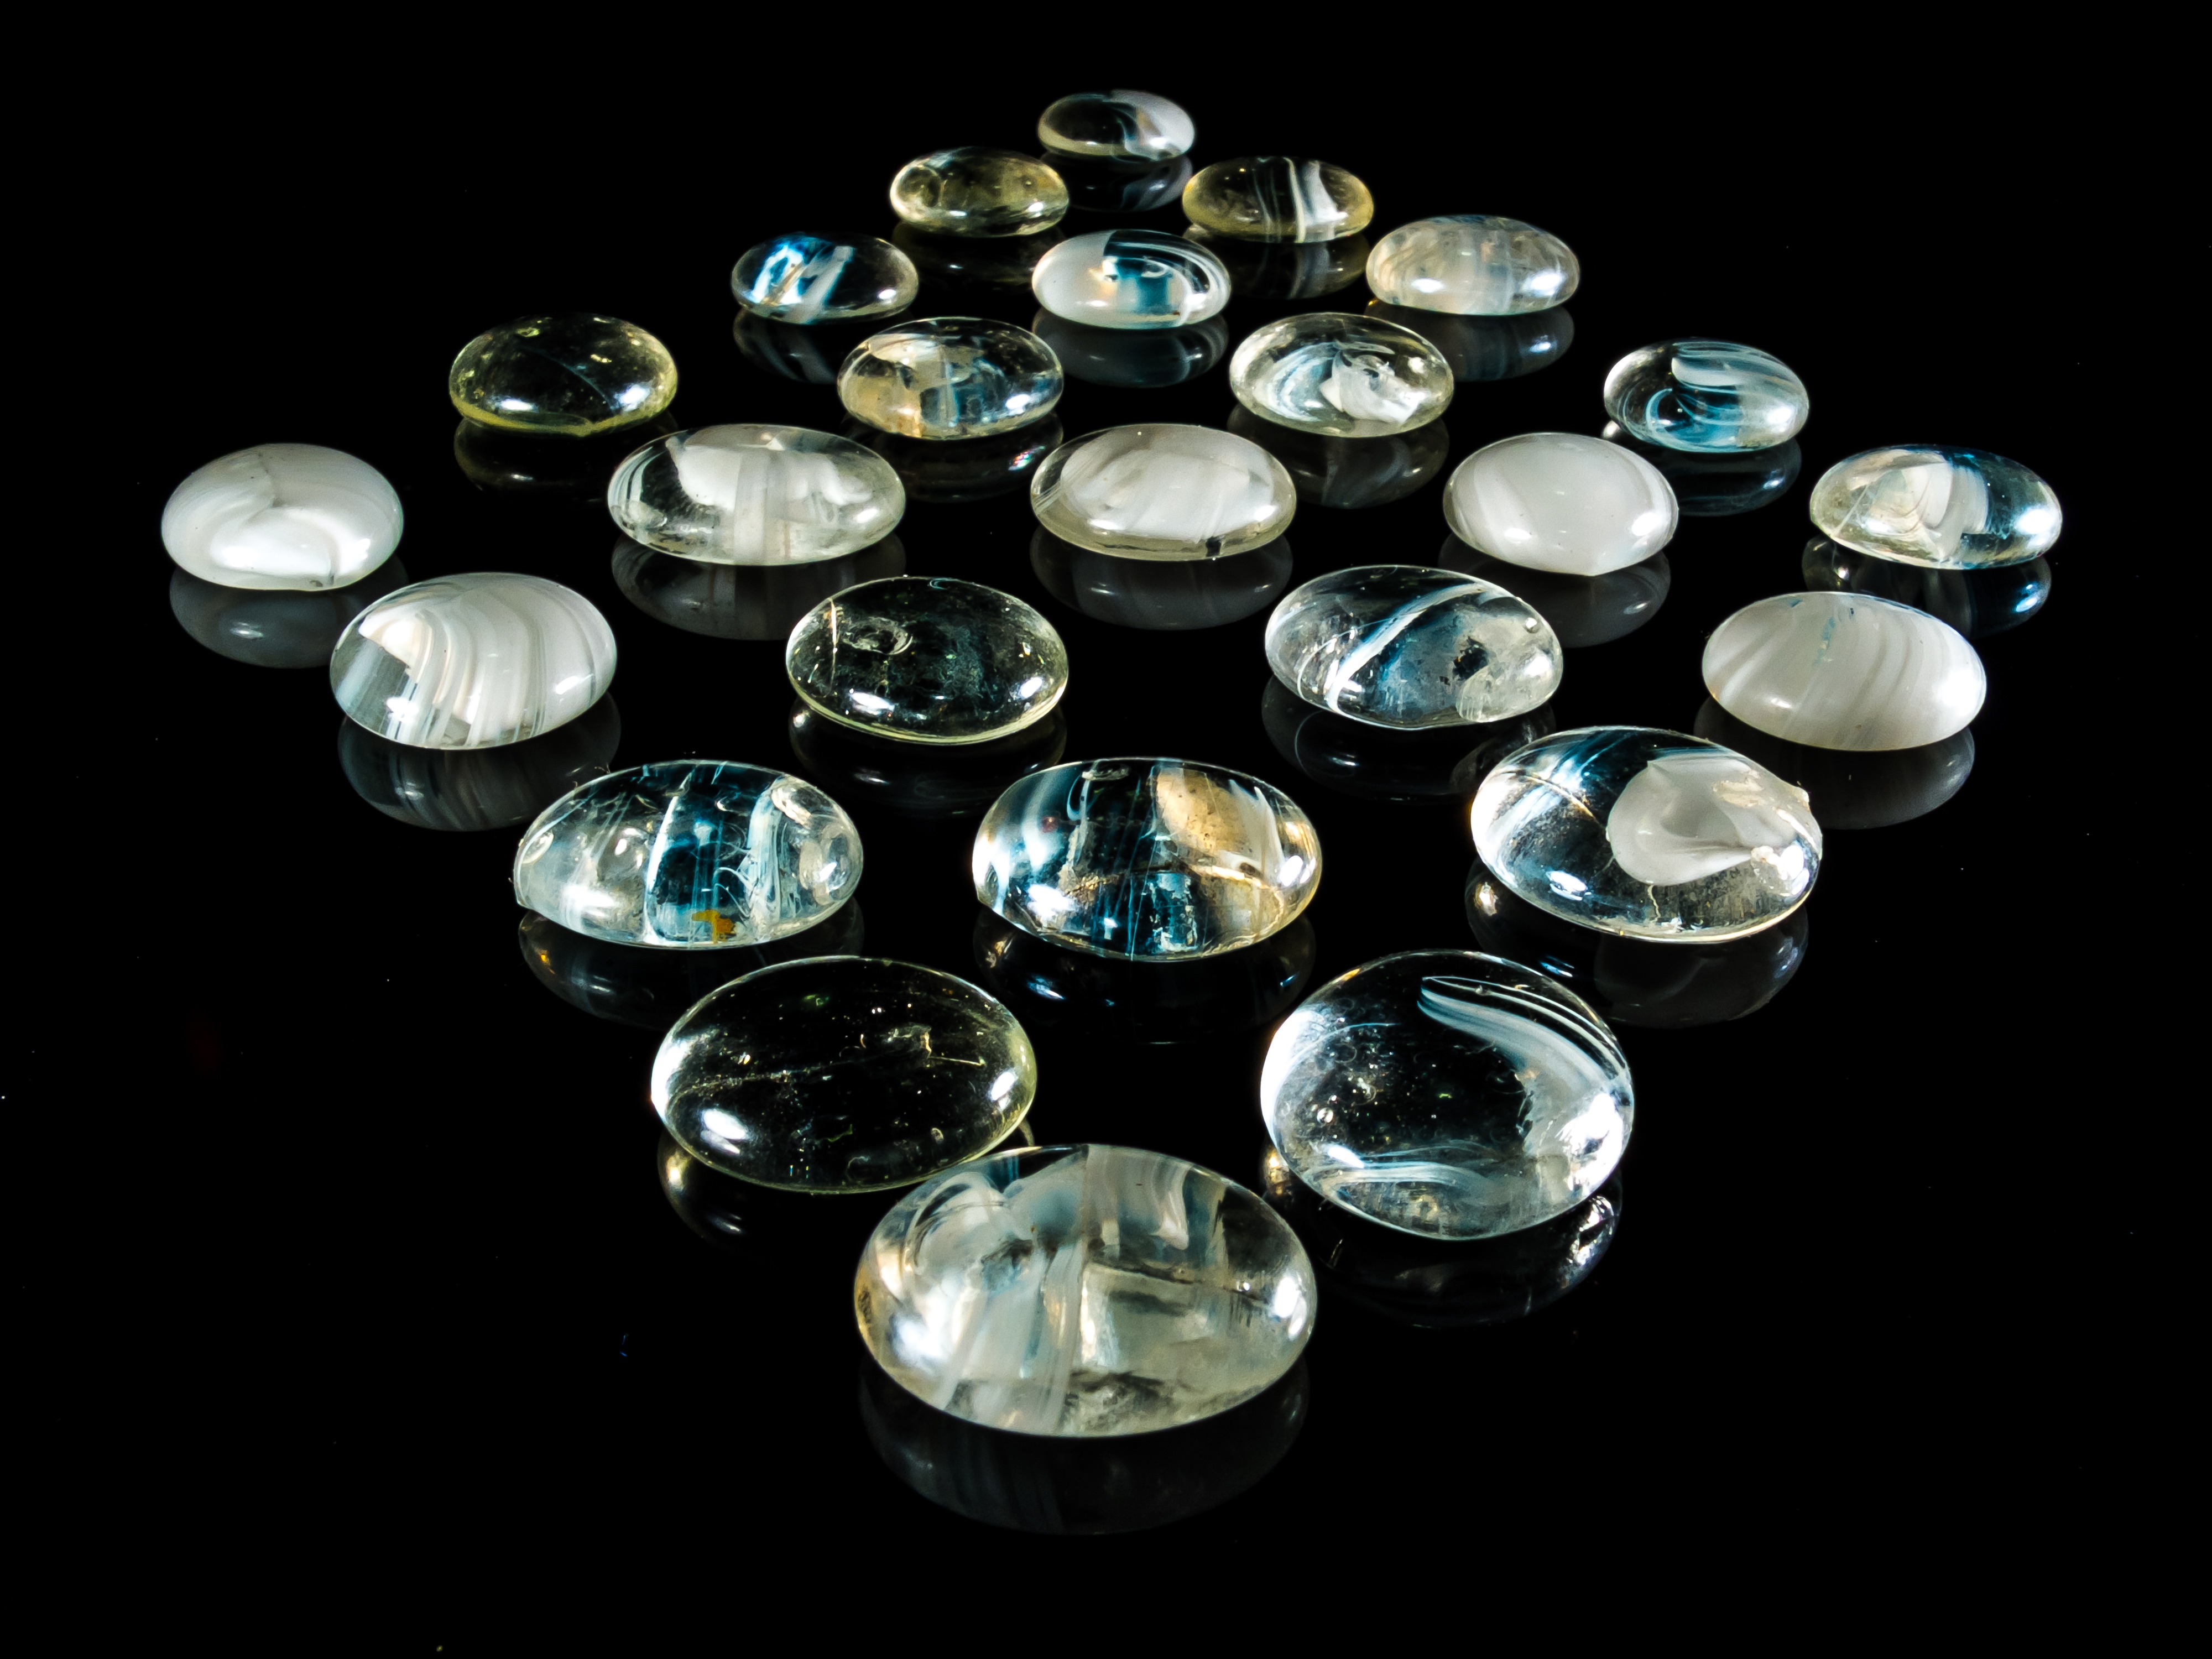
glass, circle, jewellery, silver, crystal, rhinestones, gemstone, glass blocks, semi precious stones, glass art, fashion accessory